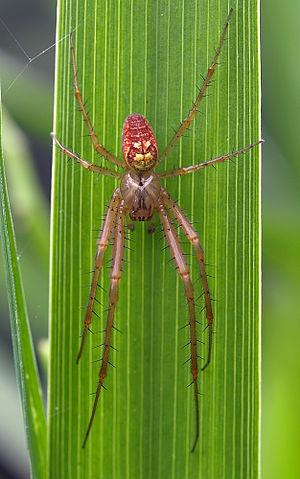
Metellina segmentata est une espèce d'araignées aranéomorphes de la famille des Tetragnathidae.
Les Tetragnathidae sont une famille d'araignées aranéomorphes.